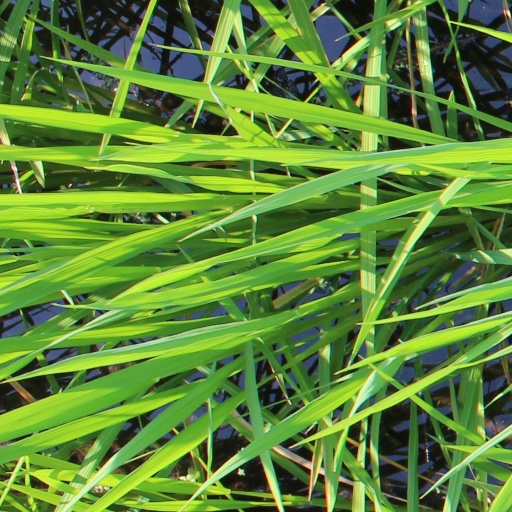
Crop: rice